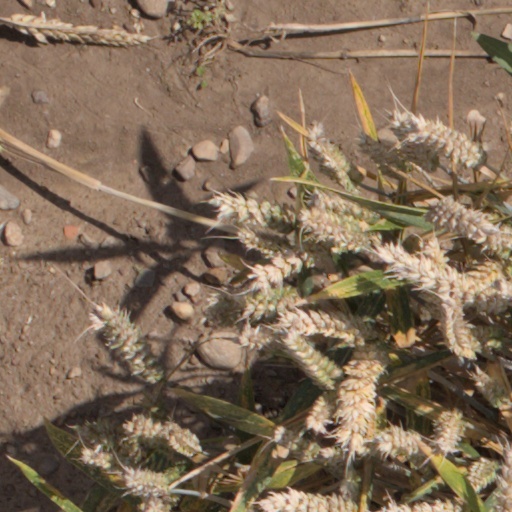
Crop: wheat